Søholt

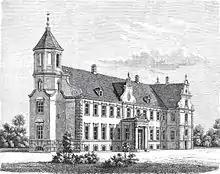
Søholt in 1870

Bertouch married Louise Juliane von Wallmoden in 1803. He constructed a new main wing between the two main wings in 1804. The couple would later gather many prominent artists and writers on the estate in the summer time, including BBertel Thorvaldsen and Adam Oehlenschläger.